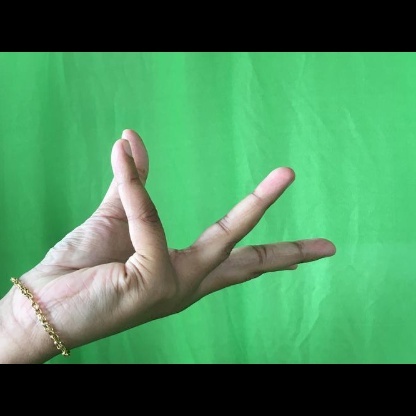
Mudra: Alapadmam